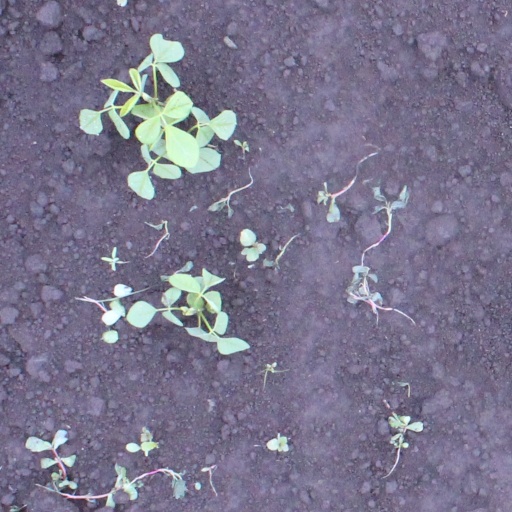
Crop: soybean